Magna Carta

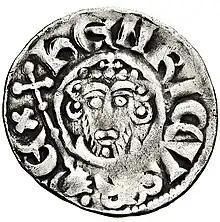
A silver King John penny. Much of Magna Carta concerned how royal revenues were raised.

Magna Carta continues to have a powerful iconic status in British society, being cited by politicians and lawyers in support of constitutional positions. Its perceived guarantee of trial by jury and other civil liberties, for example, led to Tony Benn's reference to the debate in 2008 over whether to increase the maximum time terrorism suspects could be held without charge from 28 to 42 days as "the day Magna Carta was repealed". Although rarely invoked in court in the modern era, in 2012 the Occupy London protestors attempted to use Magna Carta in resisting their eviction from St. Paul's Churchyard by the City of London. In his judgment the Master of the Rolls gave this short shrift, noting somewhat drily that although clause 29 was considered by many the foundation of the rule of law in England, he did not consider it directly relevant to the case, and that the two other surviving clauses ironically concerned the rights of the Church and the City of London and could not help the defendants.